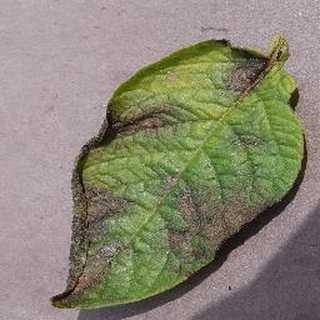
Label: potato_late_blight